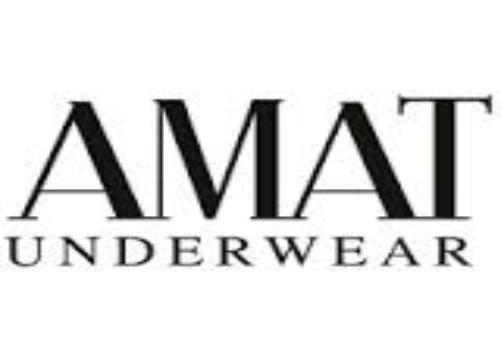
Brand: AMAT
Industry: Others